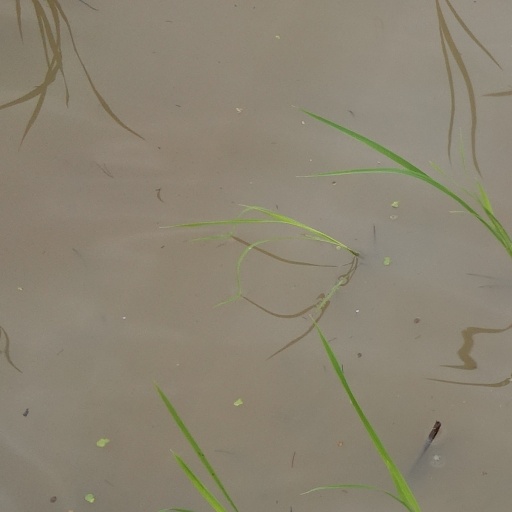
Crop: rice